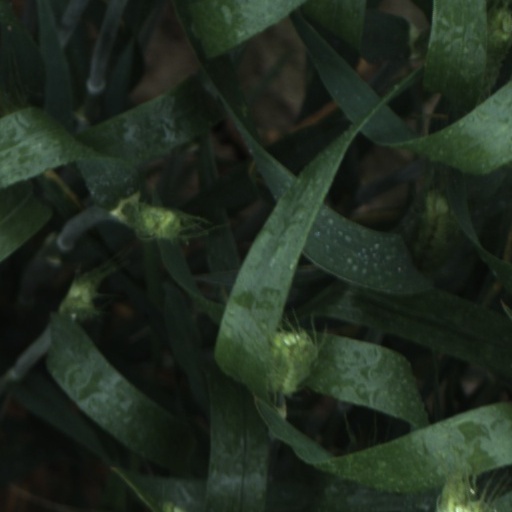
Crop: wheat